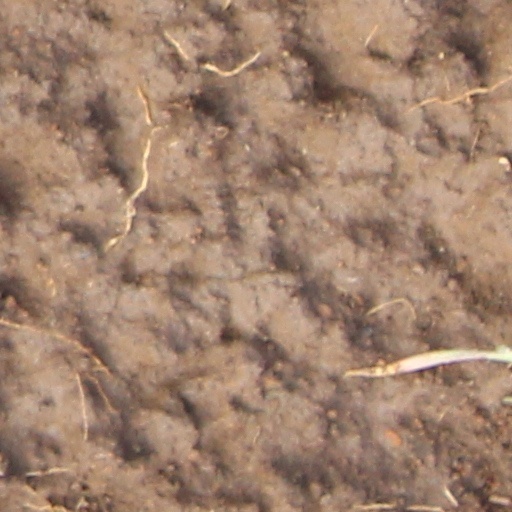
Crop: wheat